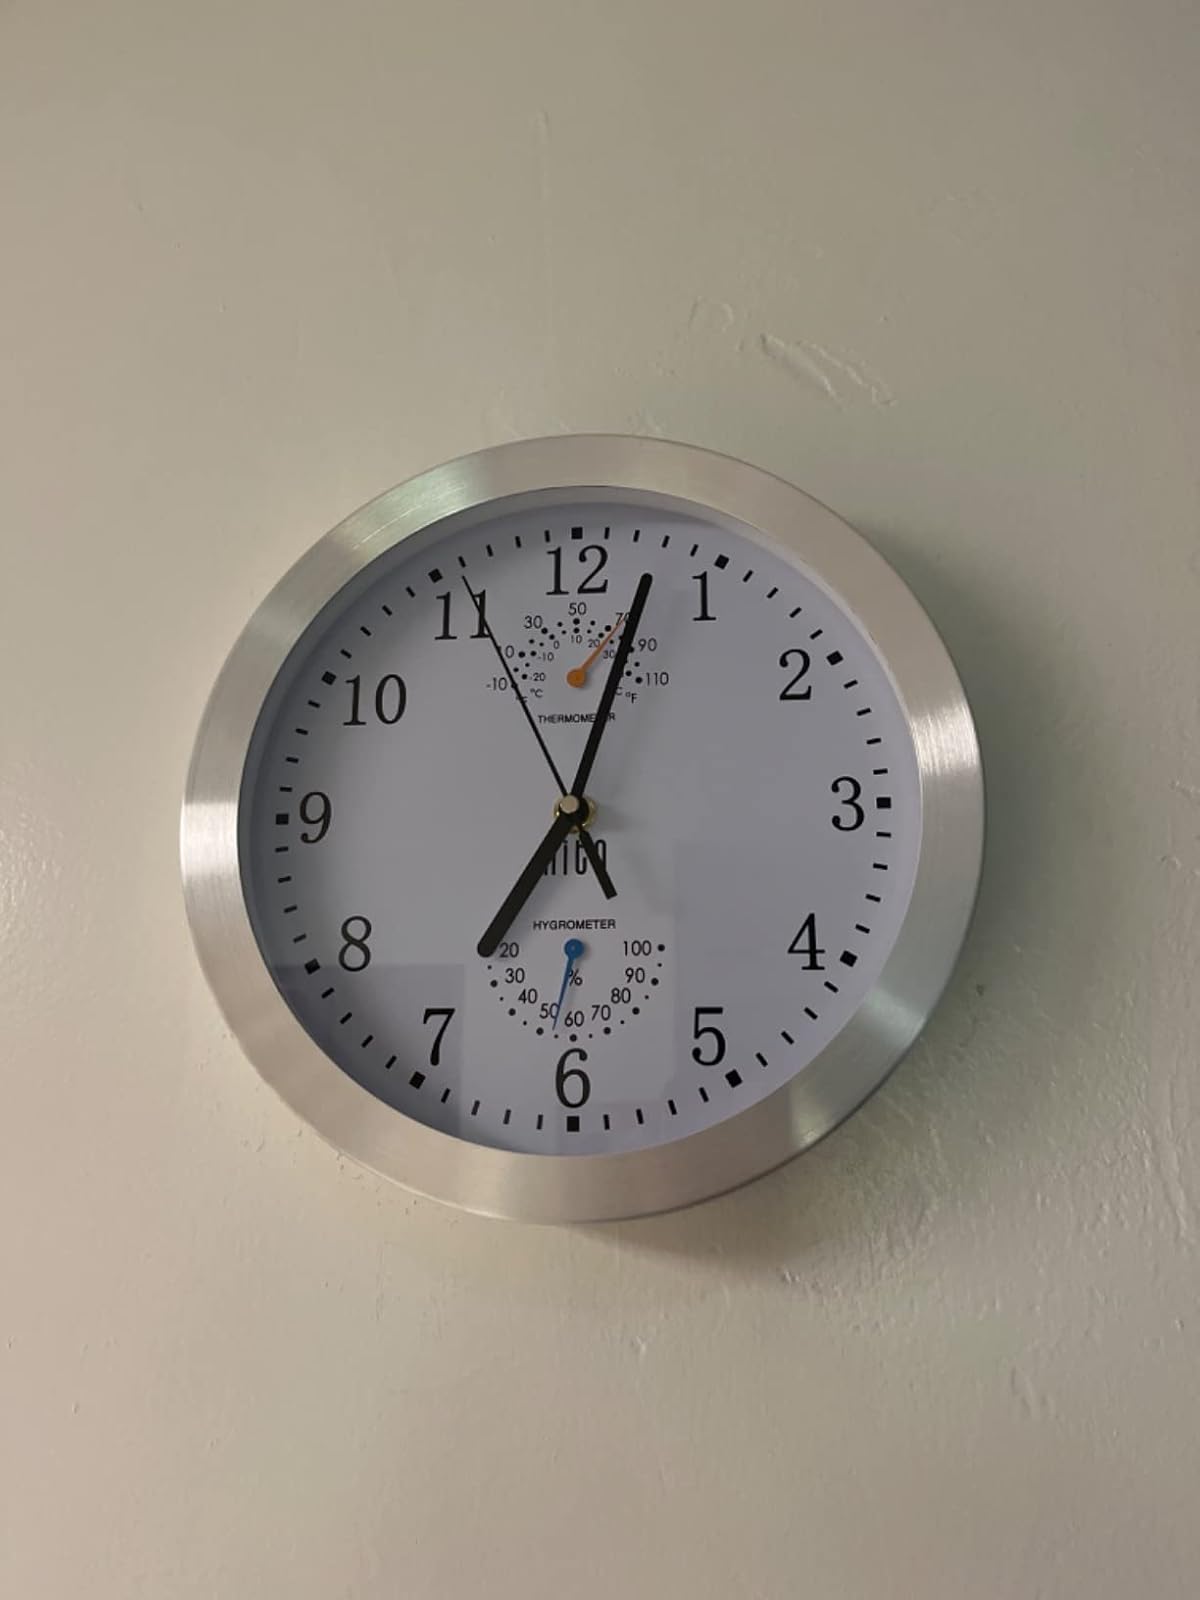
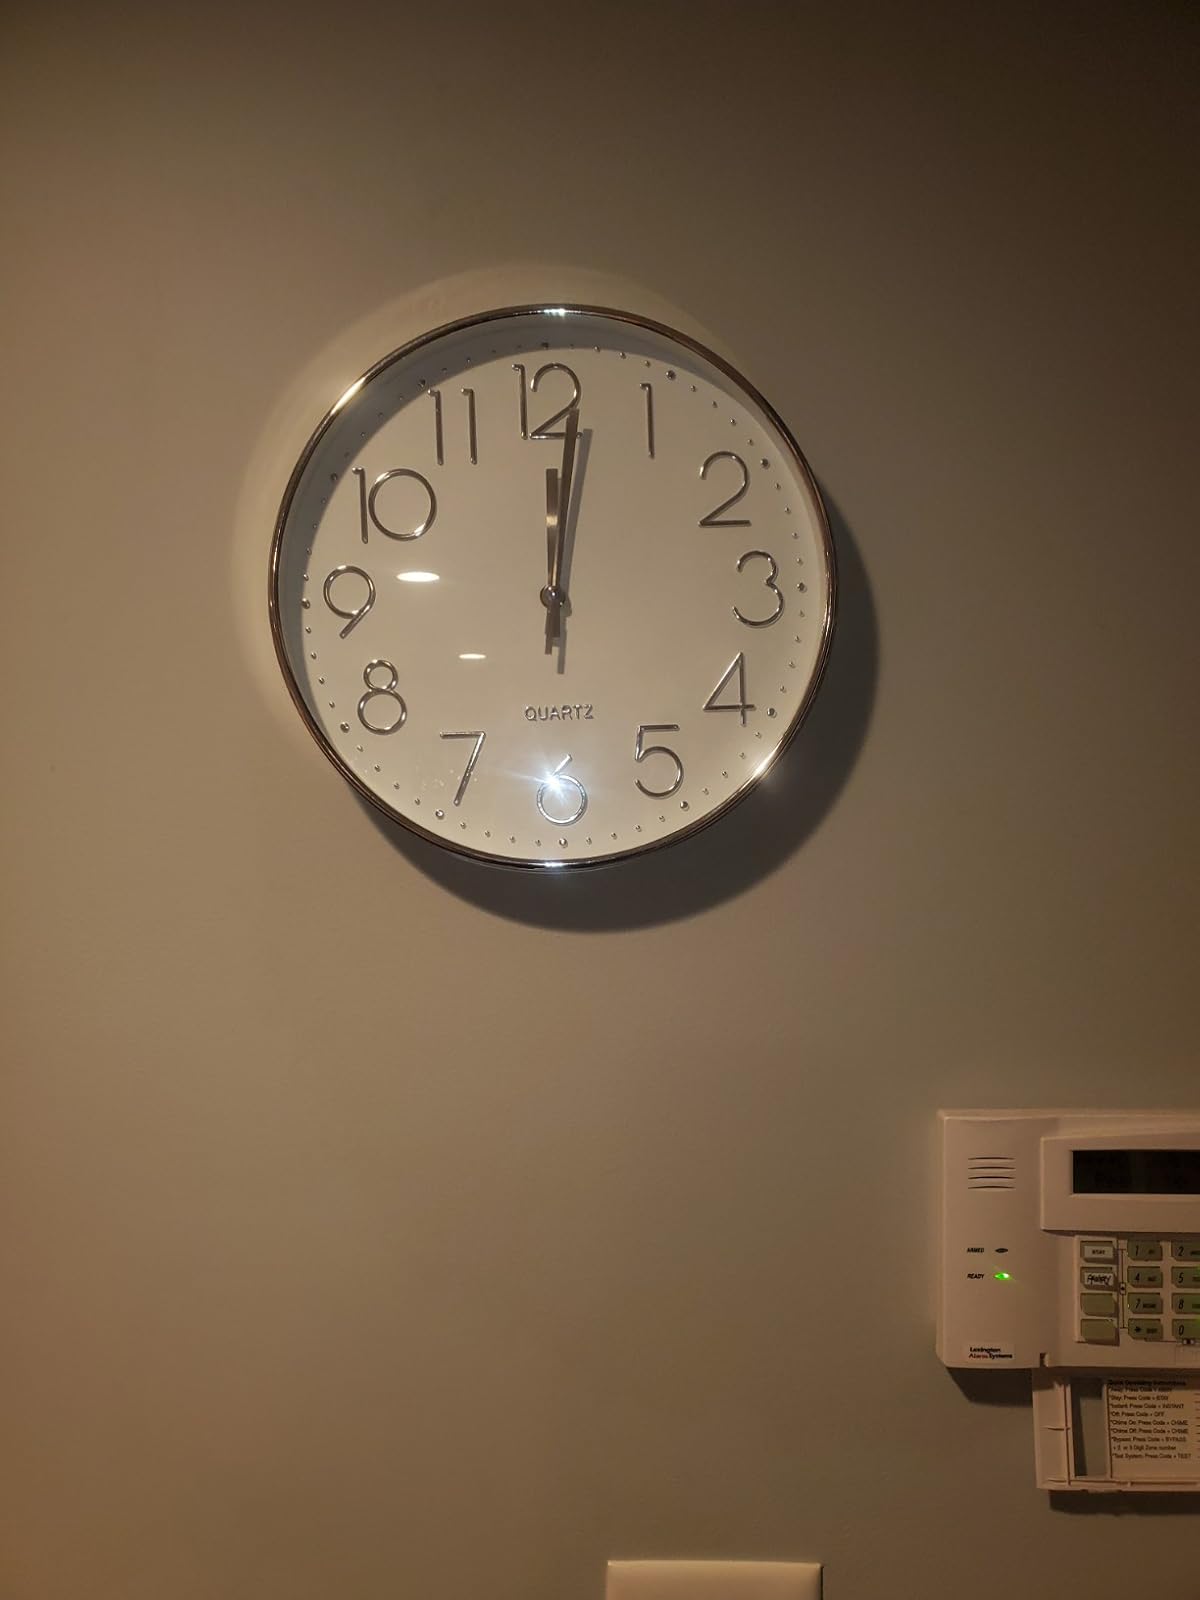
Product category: clock
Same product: no